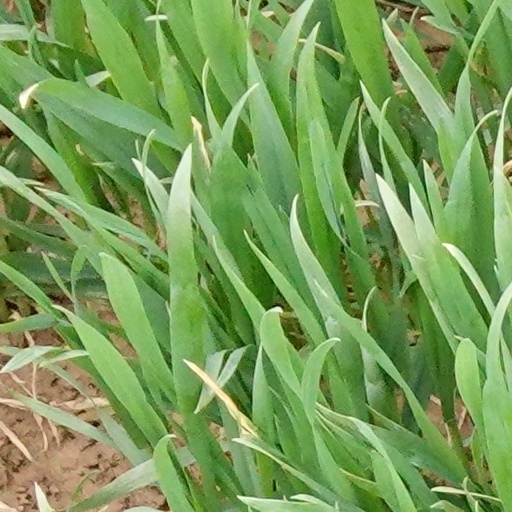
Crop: wheat